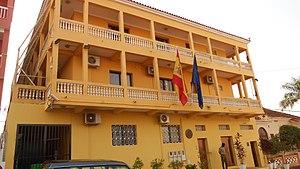
Voici une liste des représentations diplomatiques en Guinée-Bissau. Actuellement, la capitale Bissau abrite 15 ambassades.